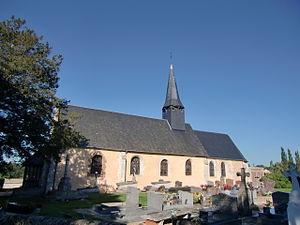
Église de Saint-Thurien (Eure, Normandie, France)
Saint-Thurien est une ancienne commune française située dans le département de l'Eure, en région Normandie. Depuis le 1ᵉʳ janvier 2019, elle est une commune déléguée du Perrey, cela supprime l’identité de saint thurien.